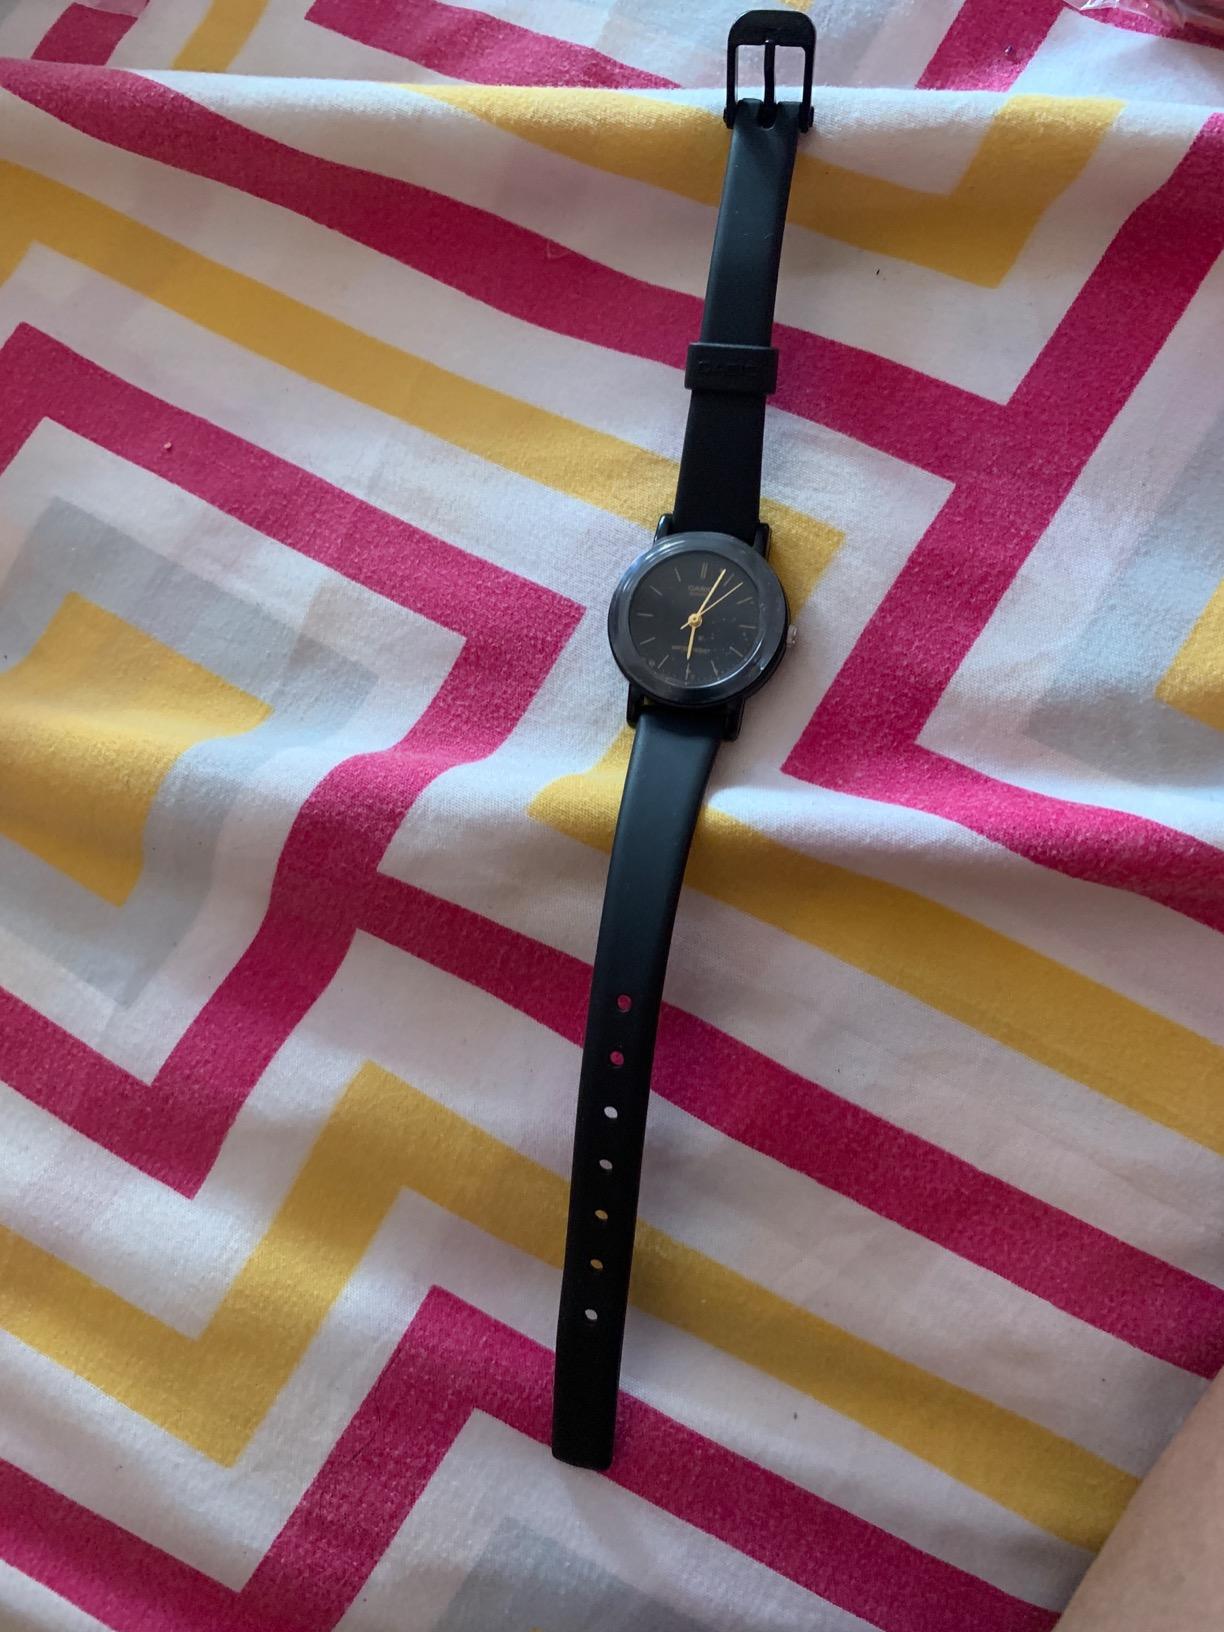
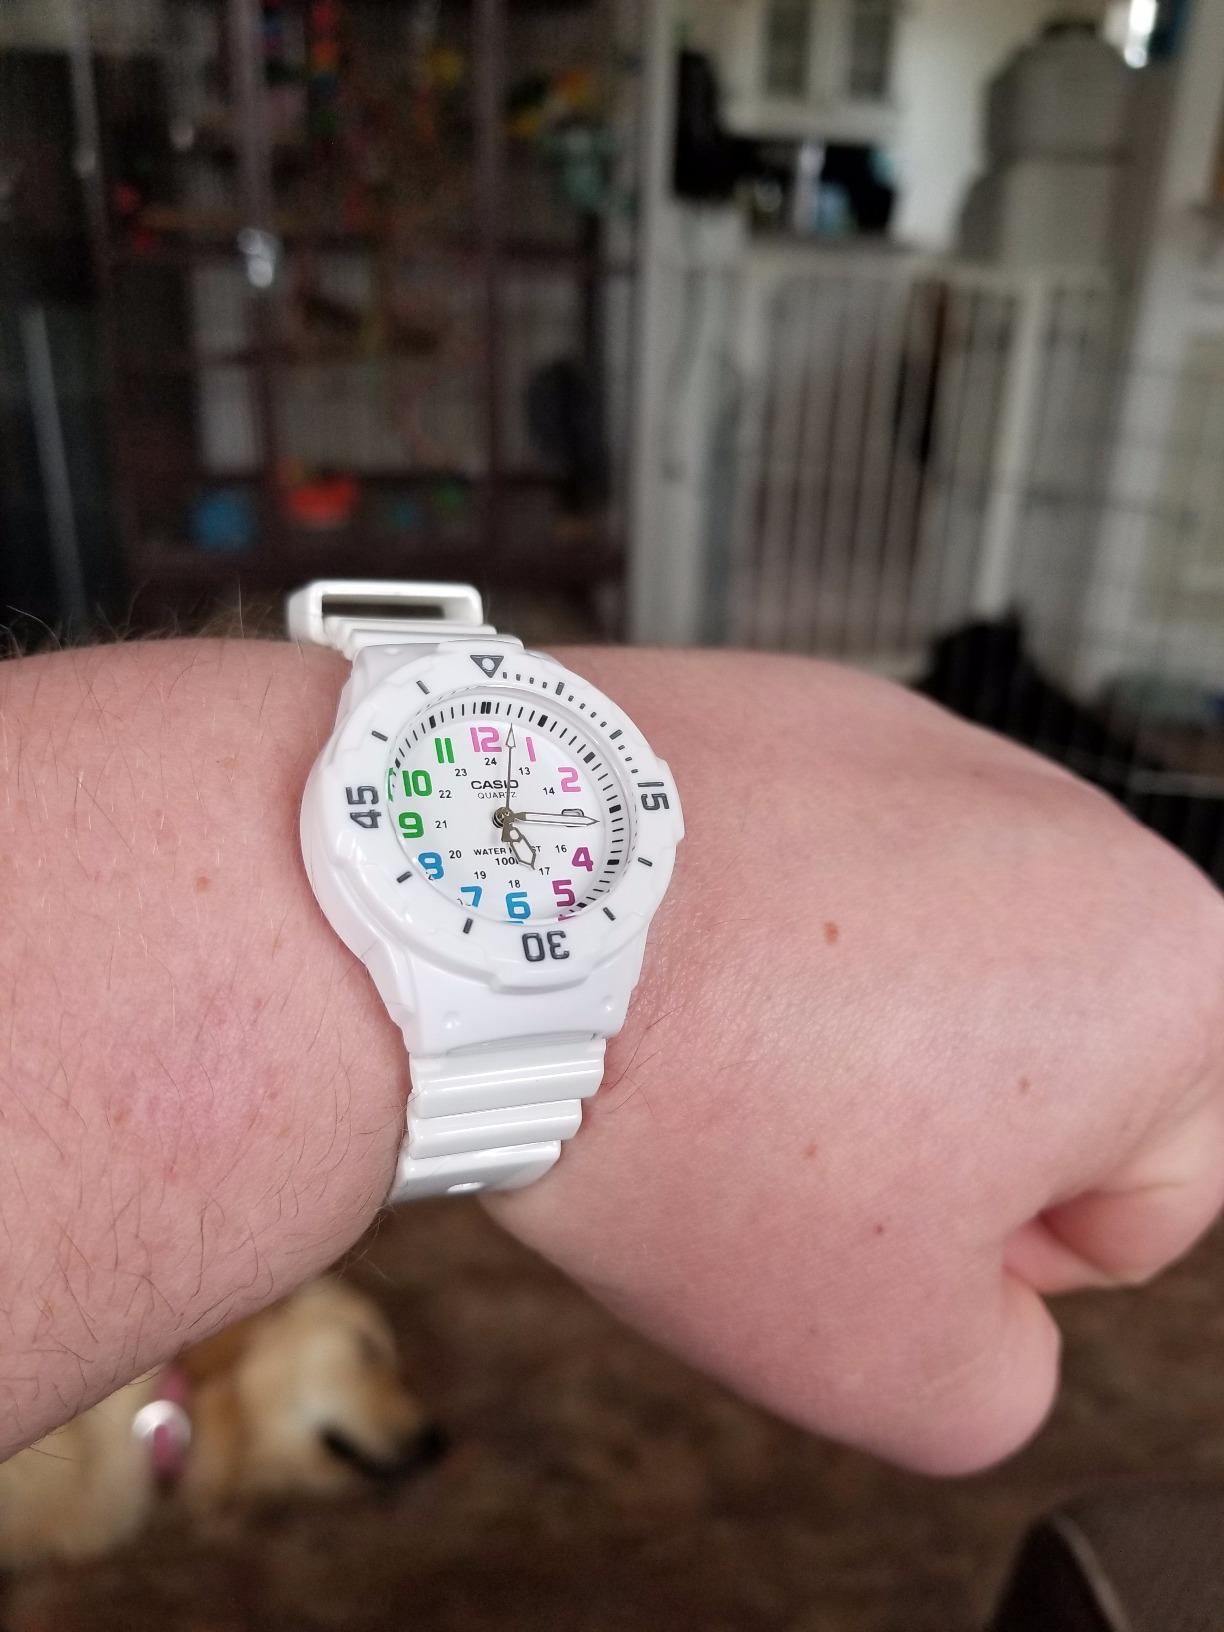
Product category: accessories_watch
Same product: no